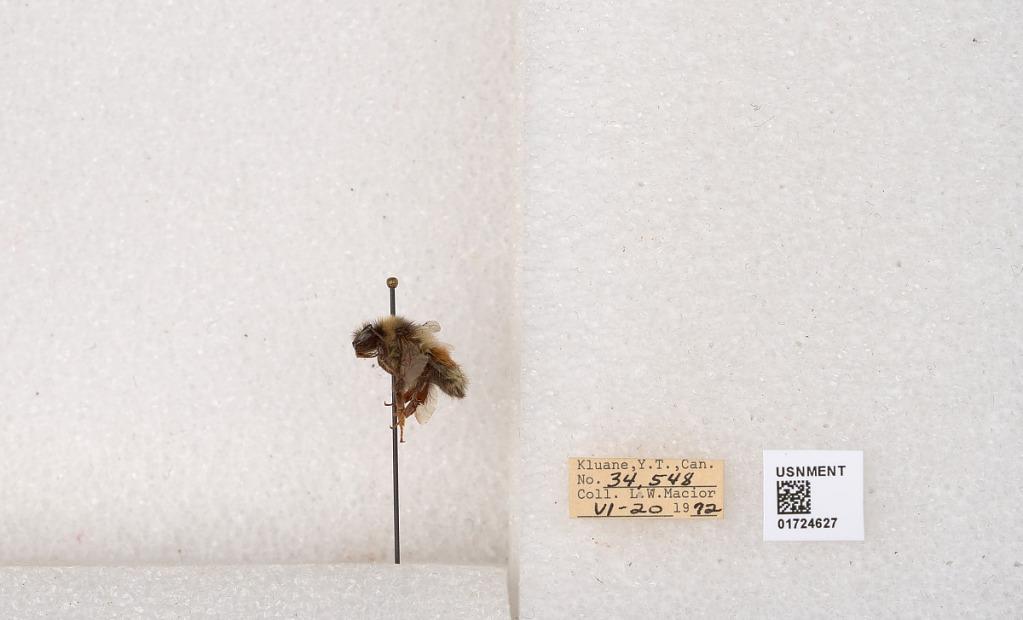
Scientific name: Bombus (Pyrobombus) sylvicola Kirby
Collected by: L. Macior
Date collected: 1972-6-20
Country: Canada
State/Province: Yukon Territory
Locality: Kluane National Park and Reserve
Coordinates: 60.7493, -139.504